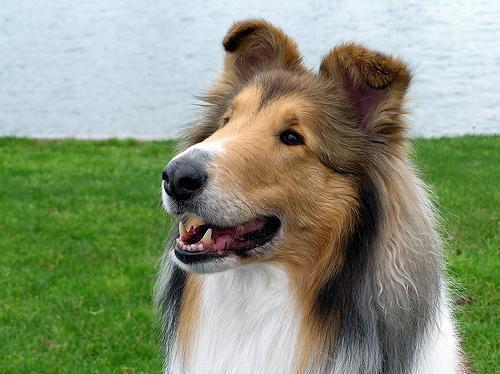
collie